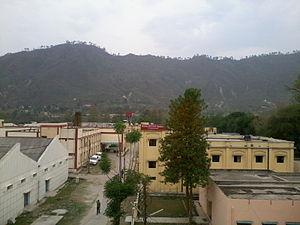
Les Instituts nationaux de technologie de l'Inde, sont un ensemble de 30 instituts universitaires publics en Inde. Les NIT offrent des filières de formation menant aux diplômes de bachelor, master et doctorat dans des domaines divers d'ingénierie et de technologies. Chaque NIT est autonome et a le droit de construite ses propres filières.